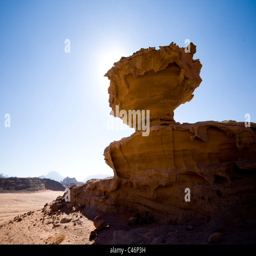
abstract view of aa cliff shaped like a giant mushroom in the desert